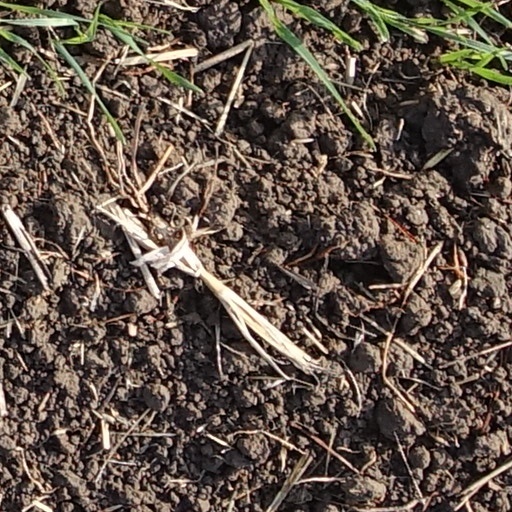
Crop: wheat